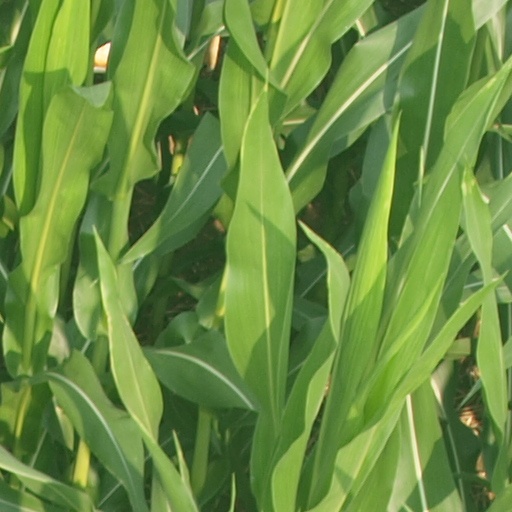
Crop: maize; corn